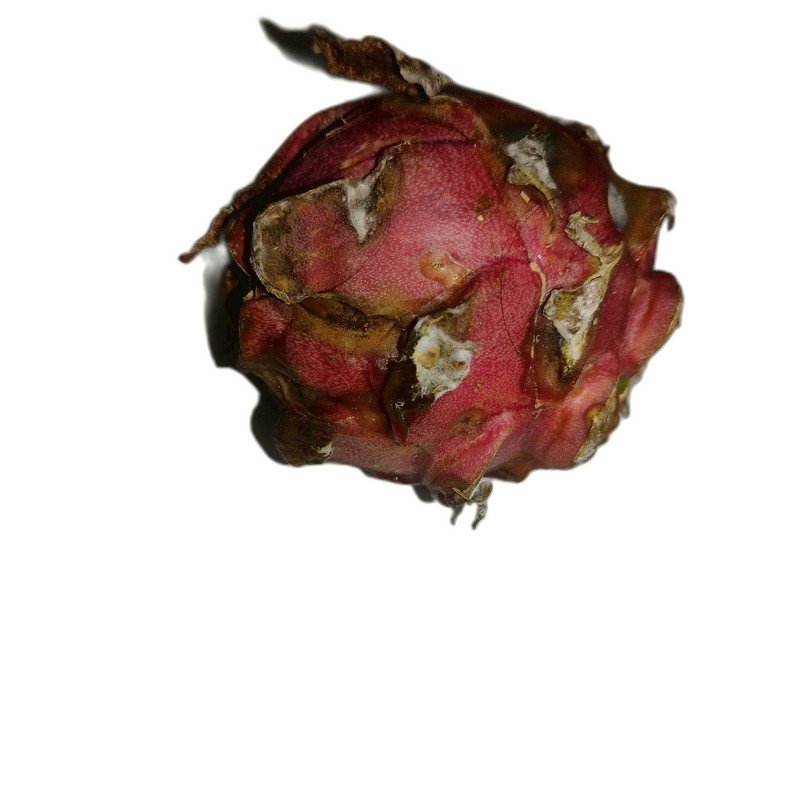
Label: Defect Dragon Fruit